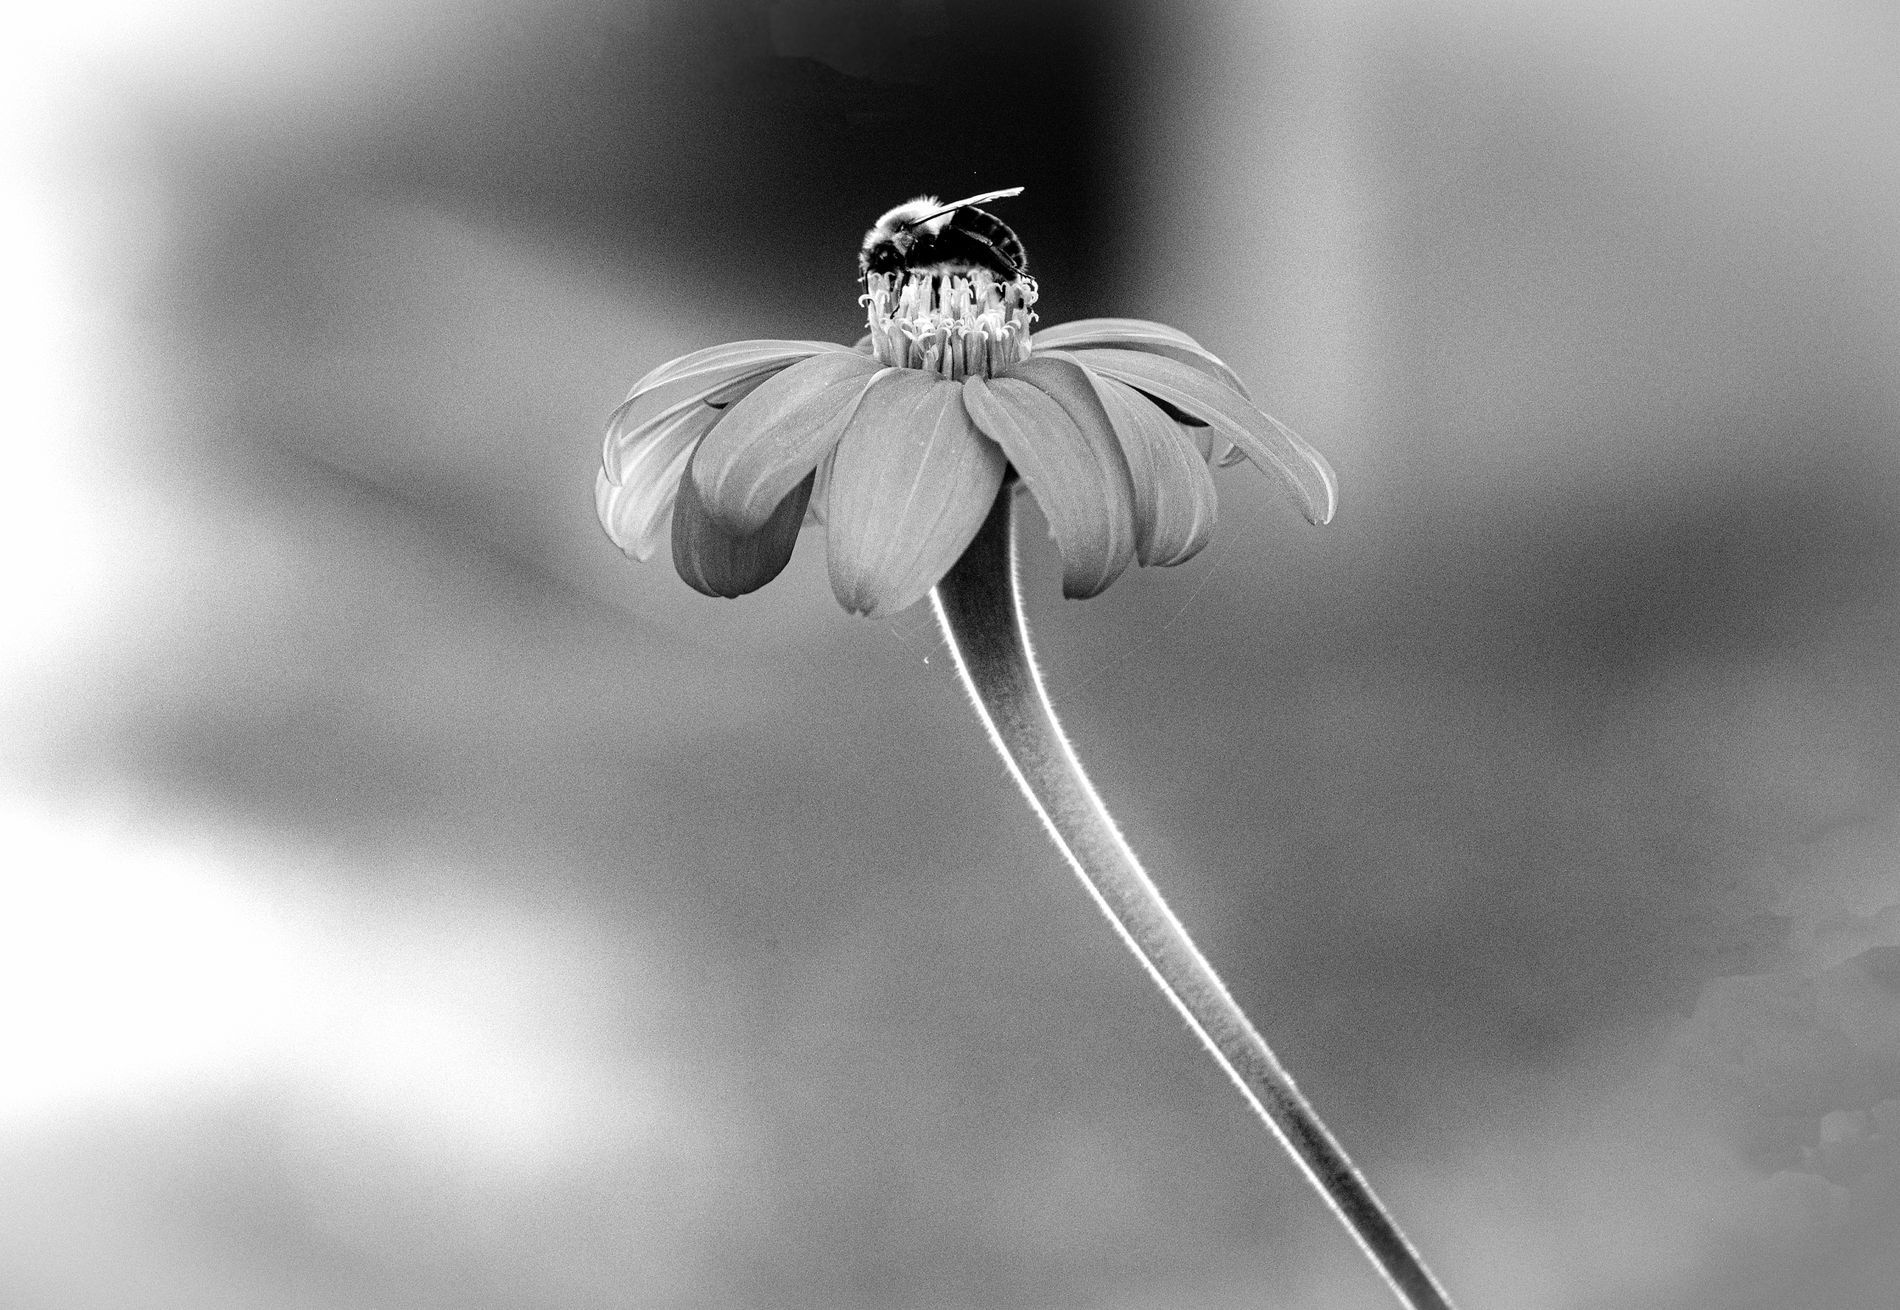
A Bee's Quiet Moment
A bee is perched on the disk of a single daisy-like flower, its delicate body supported in the grooves of the intricately formed florets. The flower, its stem elegantly bent and its petals dangling slightly, remains unsupported against a softly out-of-focus ground.
Close-up shot, slightly low angle – The perspective emphasizes the flower’s elegance and the bee’s intricate details while providing a gentle upward tilt, making the subject appear elevated and significant against the soft background.
Labels: Flower, Petal, Plant, Daisy, Pollen, Animal, Apidae, Bee, Insect, Invertebrate, Wasp, Bumblebee, Geranium, Honey Bee, Anemone, Anther, Bud, Sprout, Soft Background
Camera: NIKON CORPORATION NIKON D6
Lens: 200mm f/4D, AF Micro-Nikkor 200mm f/4D IF-ED
Aperture: F7.1
Exposure: 1/2000 sec
ISO: 6400
Focal length: 200.0 mm